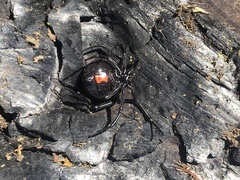
Species: Lactrodectus_hesperus